Relizane Province

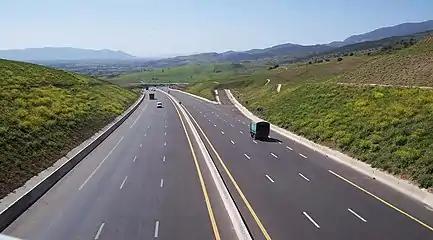
Autoroute Est-Ouest, near Ghomri, Relizane Province, Algeria

Relizane is a province ("wilaya") of Algeria. Relizane is the capital. Other localities include Bendaoud, Bouzegza, Hamri, Kalaa, Mazouna and Zemmoura. The Wilaya of Relizane massacres of 4 January 1998 happened in Relizane.